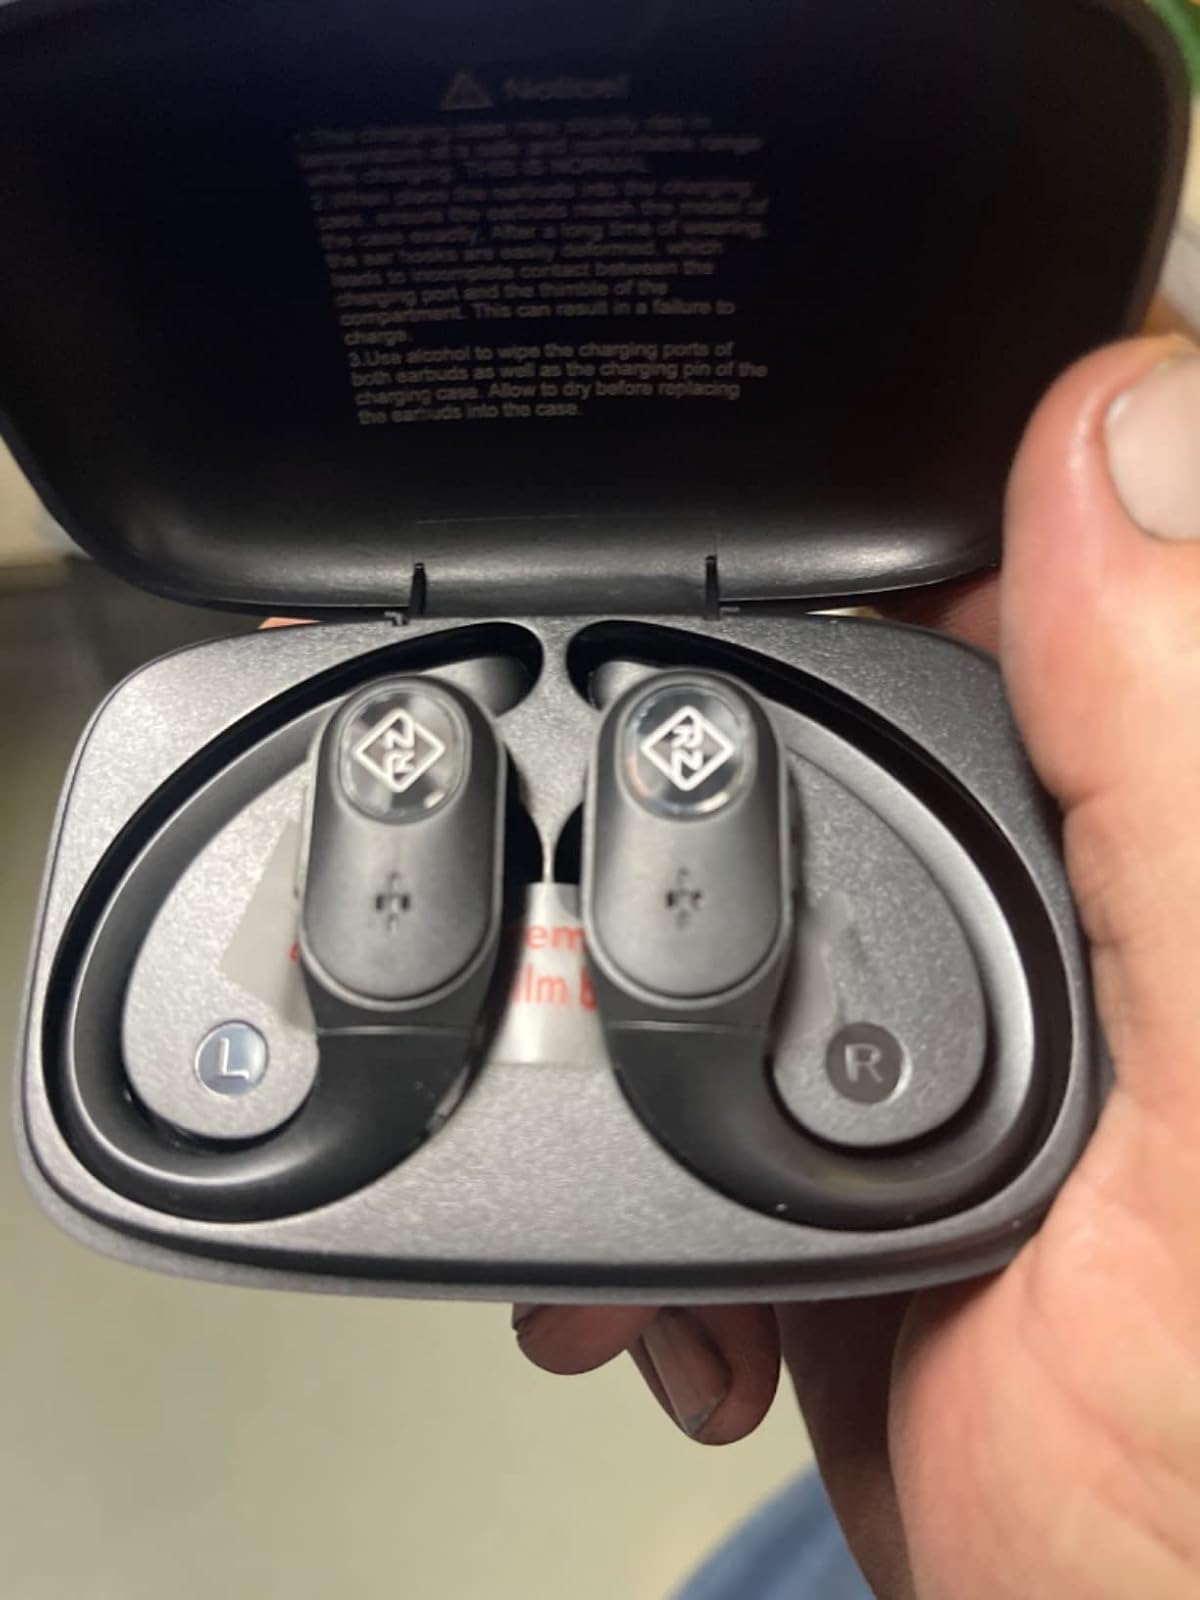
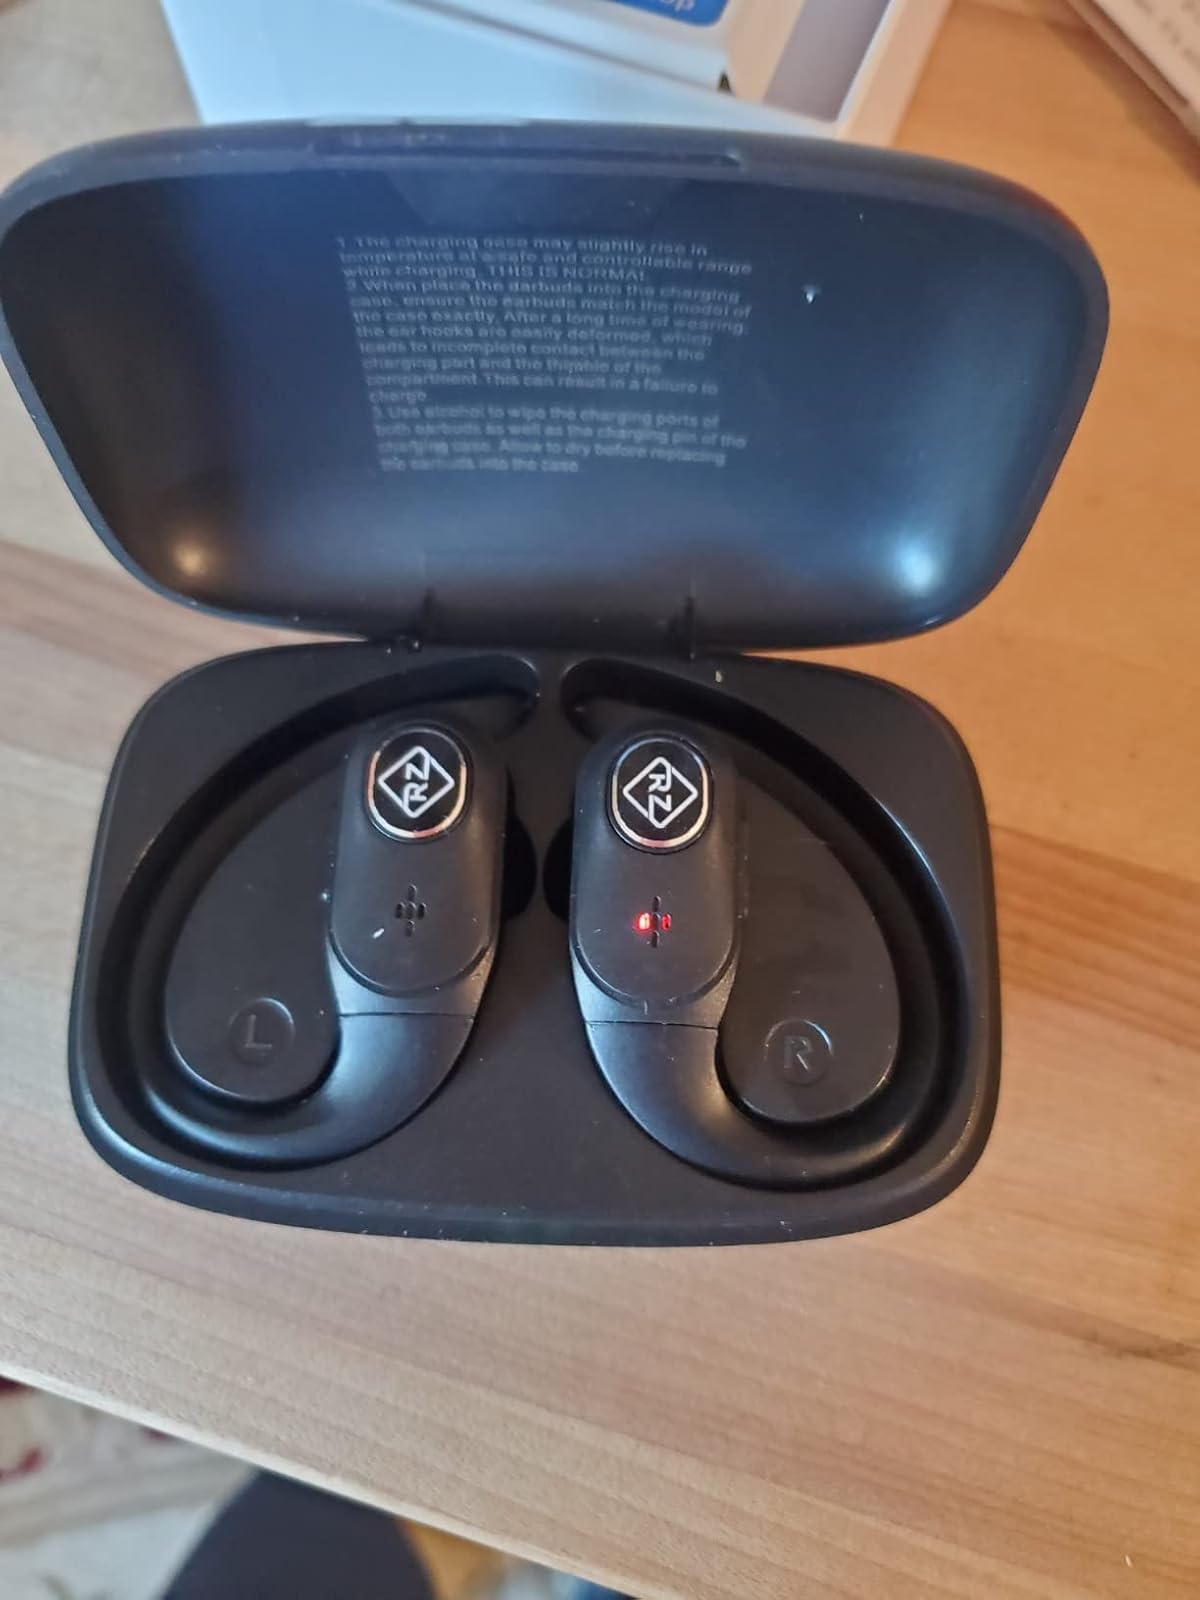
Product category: earbuds
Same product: yes